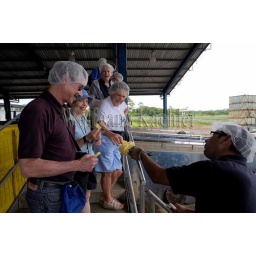
Costa rica, near la virgen de sarapiqui, collin street bakery pineapple farm tour, processing plant, tour guide